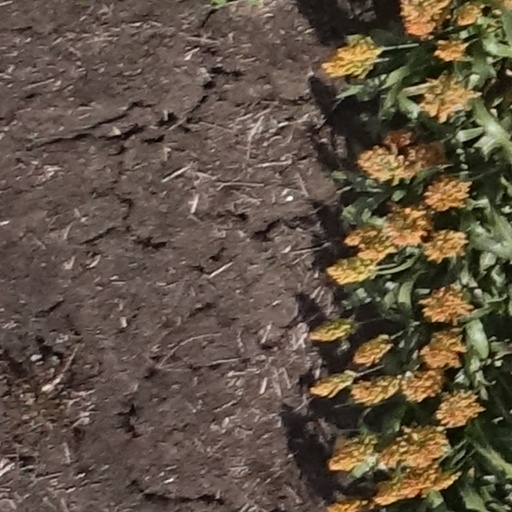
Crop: sorghum